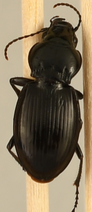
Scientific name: Cyclotrachelus torvus
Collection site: Sterling Site (STER), plot STER_006